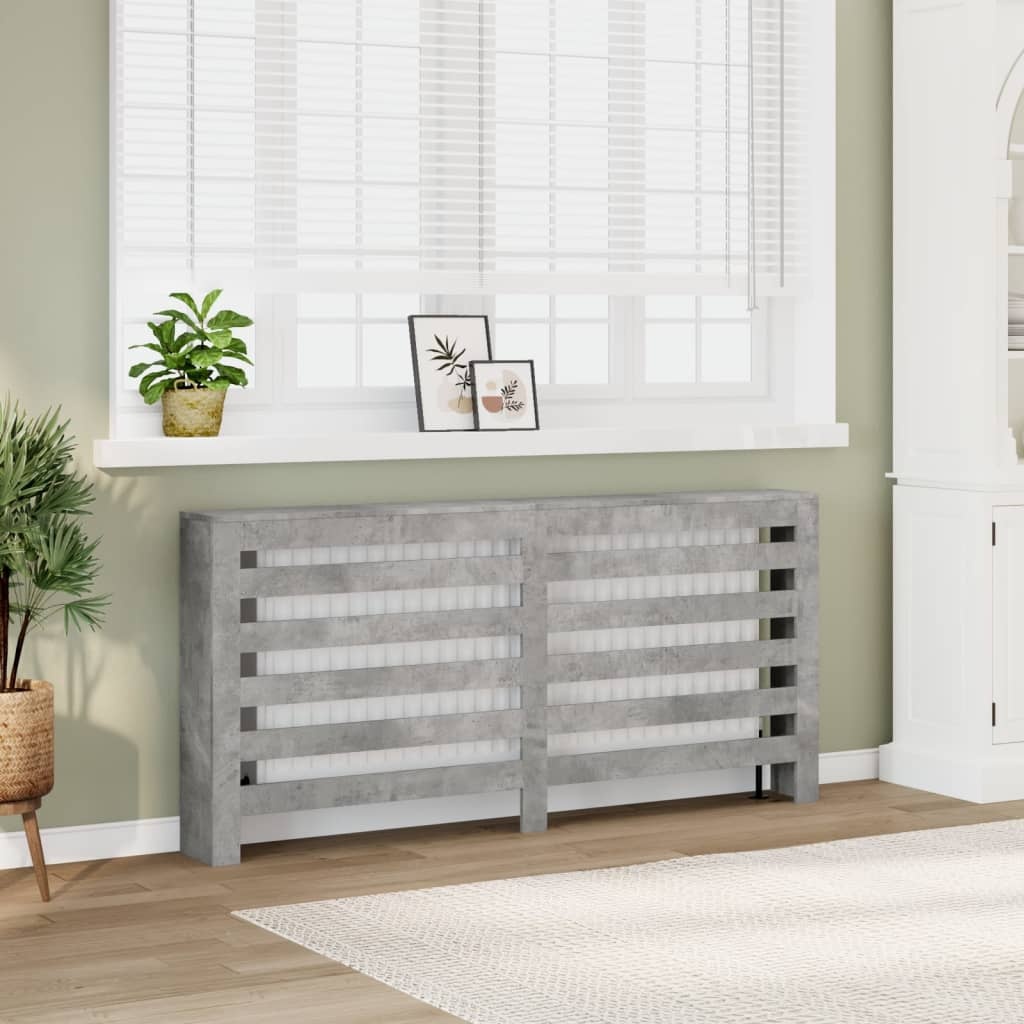
Kryt na radiátor betonově šedý 175x20x82 cm kompozitní dřevo
Tento kryt na radiátor představuje dokonalý doplněk do vašeho obývacího pokoje. Materiál s dlouhou životností: Kompozitní dřevo je mimořádně kvalitní, má hladký povrch a vyznačuje se pevností, stabilitou a odolností proti vlhkosti. Moderní vzhled: Zaujme svým moderním laťkovým designem, který se hodí do každého interiéru. Je jak praktickým, tak i stylovým doplňkem do vašeho obývacího pokoje. Snadná údržba: Díky hladkému povrchu se kryt na radiátor snadno čistí vlhkým hadříkem a vyžaduje méně údržby. Praktická polička: Tento kryt na radiátor je navržen tak, aby dodal vašemu topení dekorativní charakter a zároveň vám poskytl více prostoru pro zarámované fotografie, knihy, dekorace apod. Varování: Aby se zabránilo jeho převrácení, je třeba tento produkt upevnit ke zdi pomocí dodaného příslušenství. Barva: betonově šedá Materiál: kompozitní dřevo Rozměry: 175 x 20 x 82 cm (D x Š x V) S vodorovnými lamelami Montáž nutná: ano Legal Documents: Další informace o tom, jak předcházet překlopení nábytku naleznete zde
Brand: vidaXL
Category: Home & Garden > Household Appliance Accessories > Heating Radiator Accessories > Heating Radiator Reflectors > Heating Radiator Panels